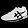
Label: Sneaker